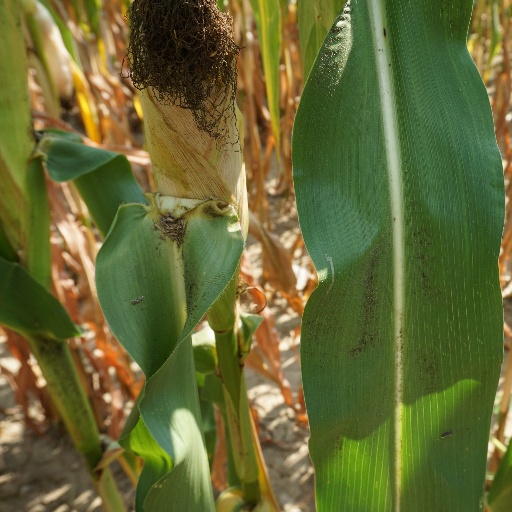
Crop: maize; corn